Mallala, South Australia

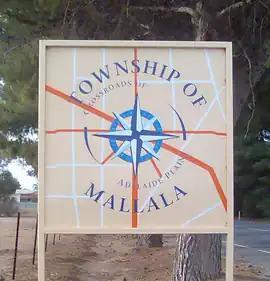

Mallala is a township and locality in the Australian state of South Australia by road north of the state capital of Adelaide. The name is thought to be derived from the Kaurna word "madlala" or "madlola", meaning "place of the ground frog". In the , the wider Mallala locality had a population of 1042, of whom 887 lived in the township.